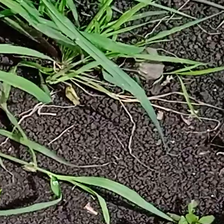
Weed species: Digitaria_SP_(Digitaria Sanguinalis )